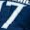
Number: 7